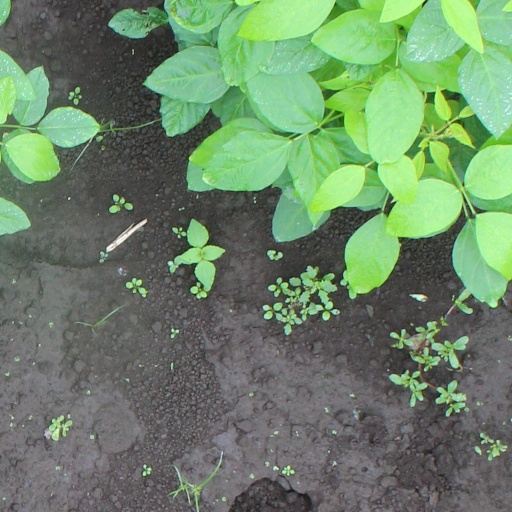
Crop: soybean